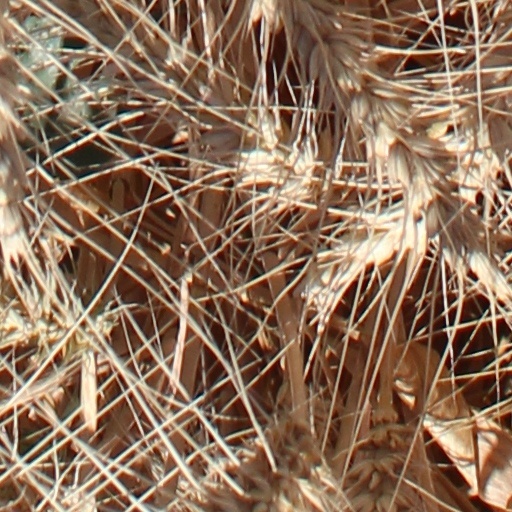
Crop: wheat